Gooseneck, Isle of Man

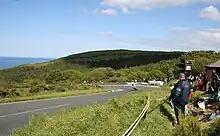
Gooseneck from above, in 2011

The Gooseneck is described as a good location for spectators to be very close to the bikes. Racers are at medium speed, yet can seem faster because the spectators can be so close.